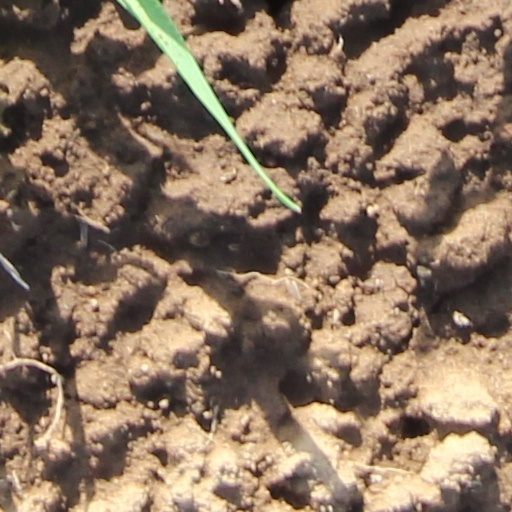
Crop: wheat